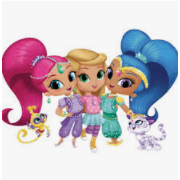
Portrait style: Cartoon Portrait